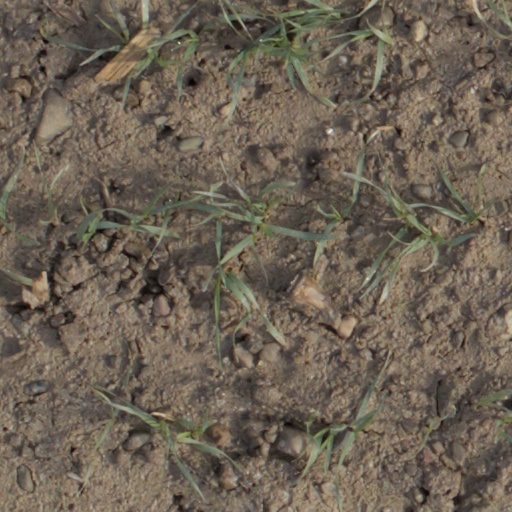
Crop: wheat